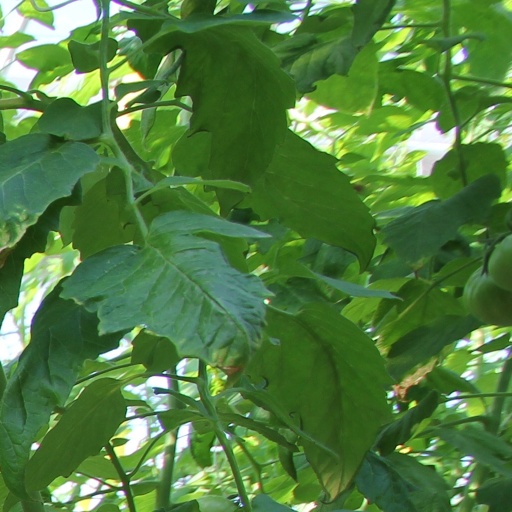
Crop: tomato